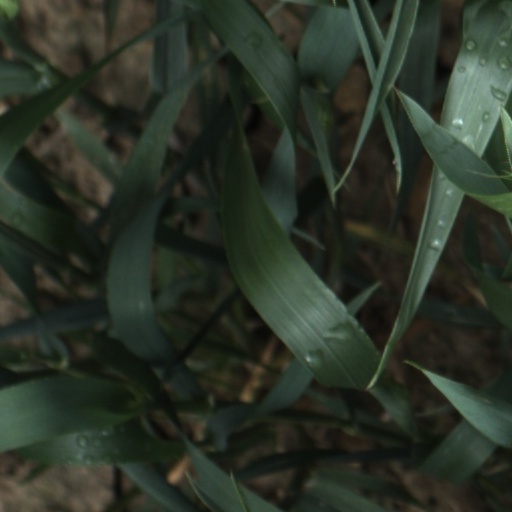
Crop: wheat